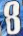
Number: 8